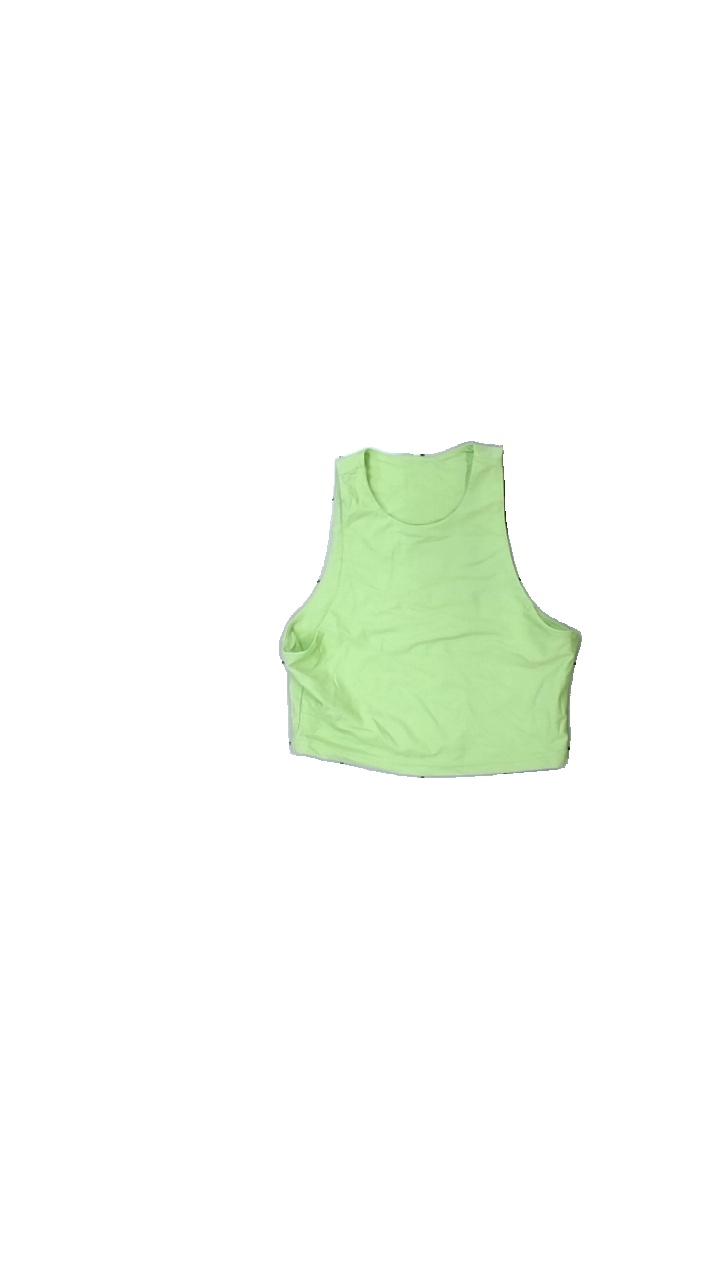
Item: Top (Children)
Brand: Only
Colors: Green
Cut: Regular, Tight, Cropped
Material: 100% nylon
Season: All
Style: Sports
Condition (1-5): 3
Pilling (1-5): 5
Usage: Reuse
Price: <50